Unemployment in the United States

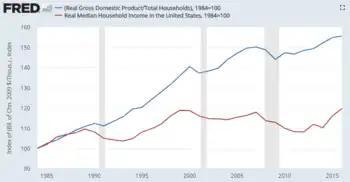
Real GDP per household has increased while the real median income per household has not, indicating a trend of greater income inequality.

Employment is both cause and response to the economic growth rate, which can be affected by both government fiscal policy (spending and tax decisions) and monetary policy (Federal Reserve action.)